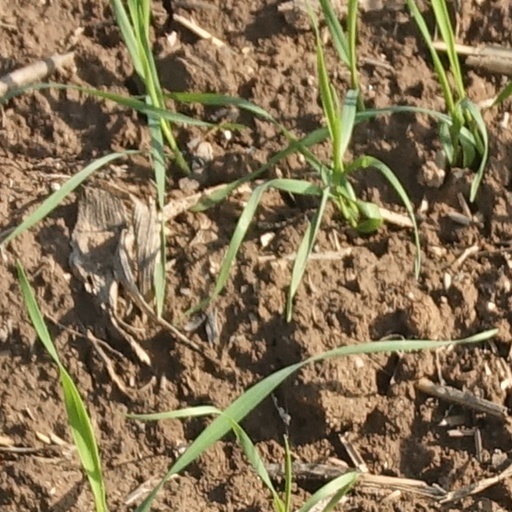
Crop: wheat